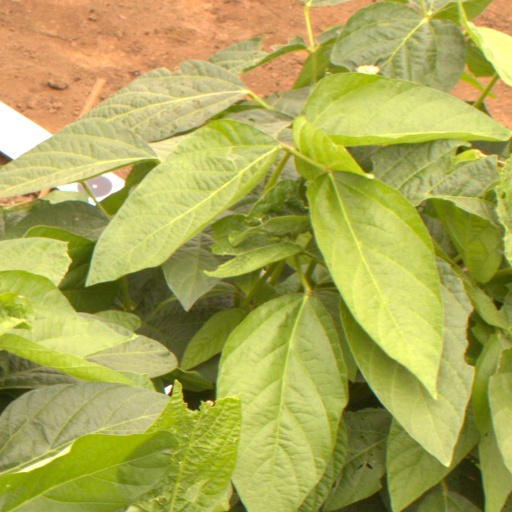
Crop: soybean